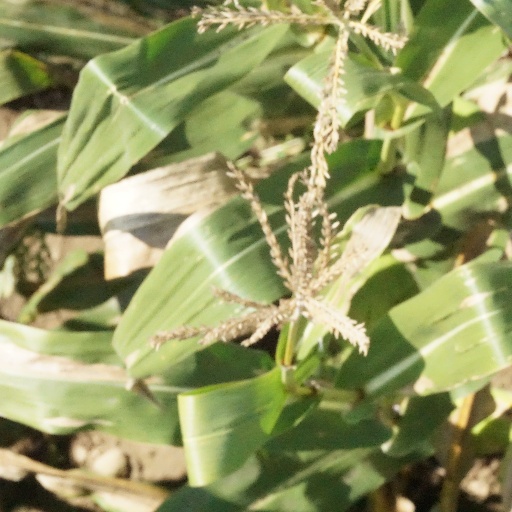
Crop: maize; corn